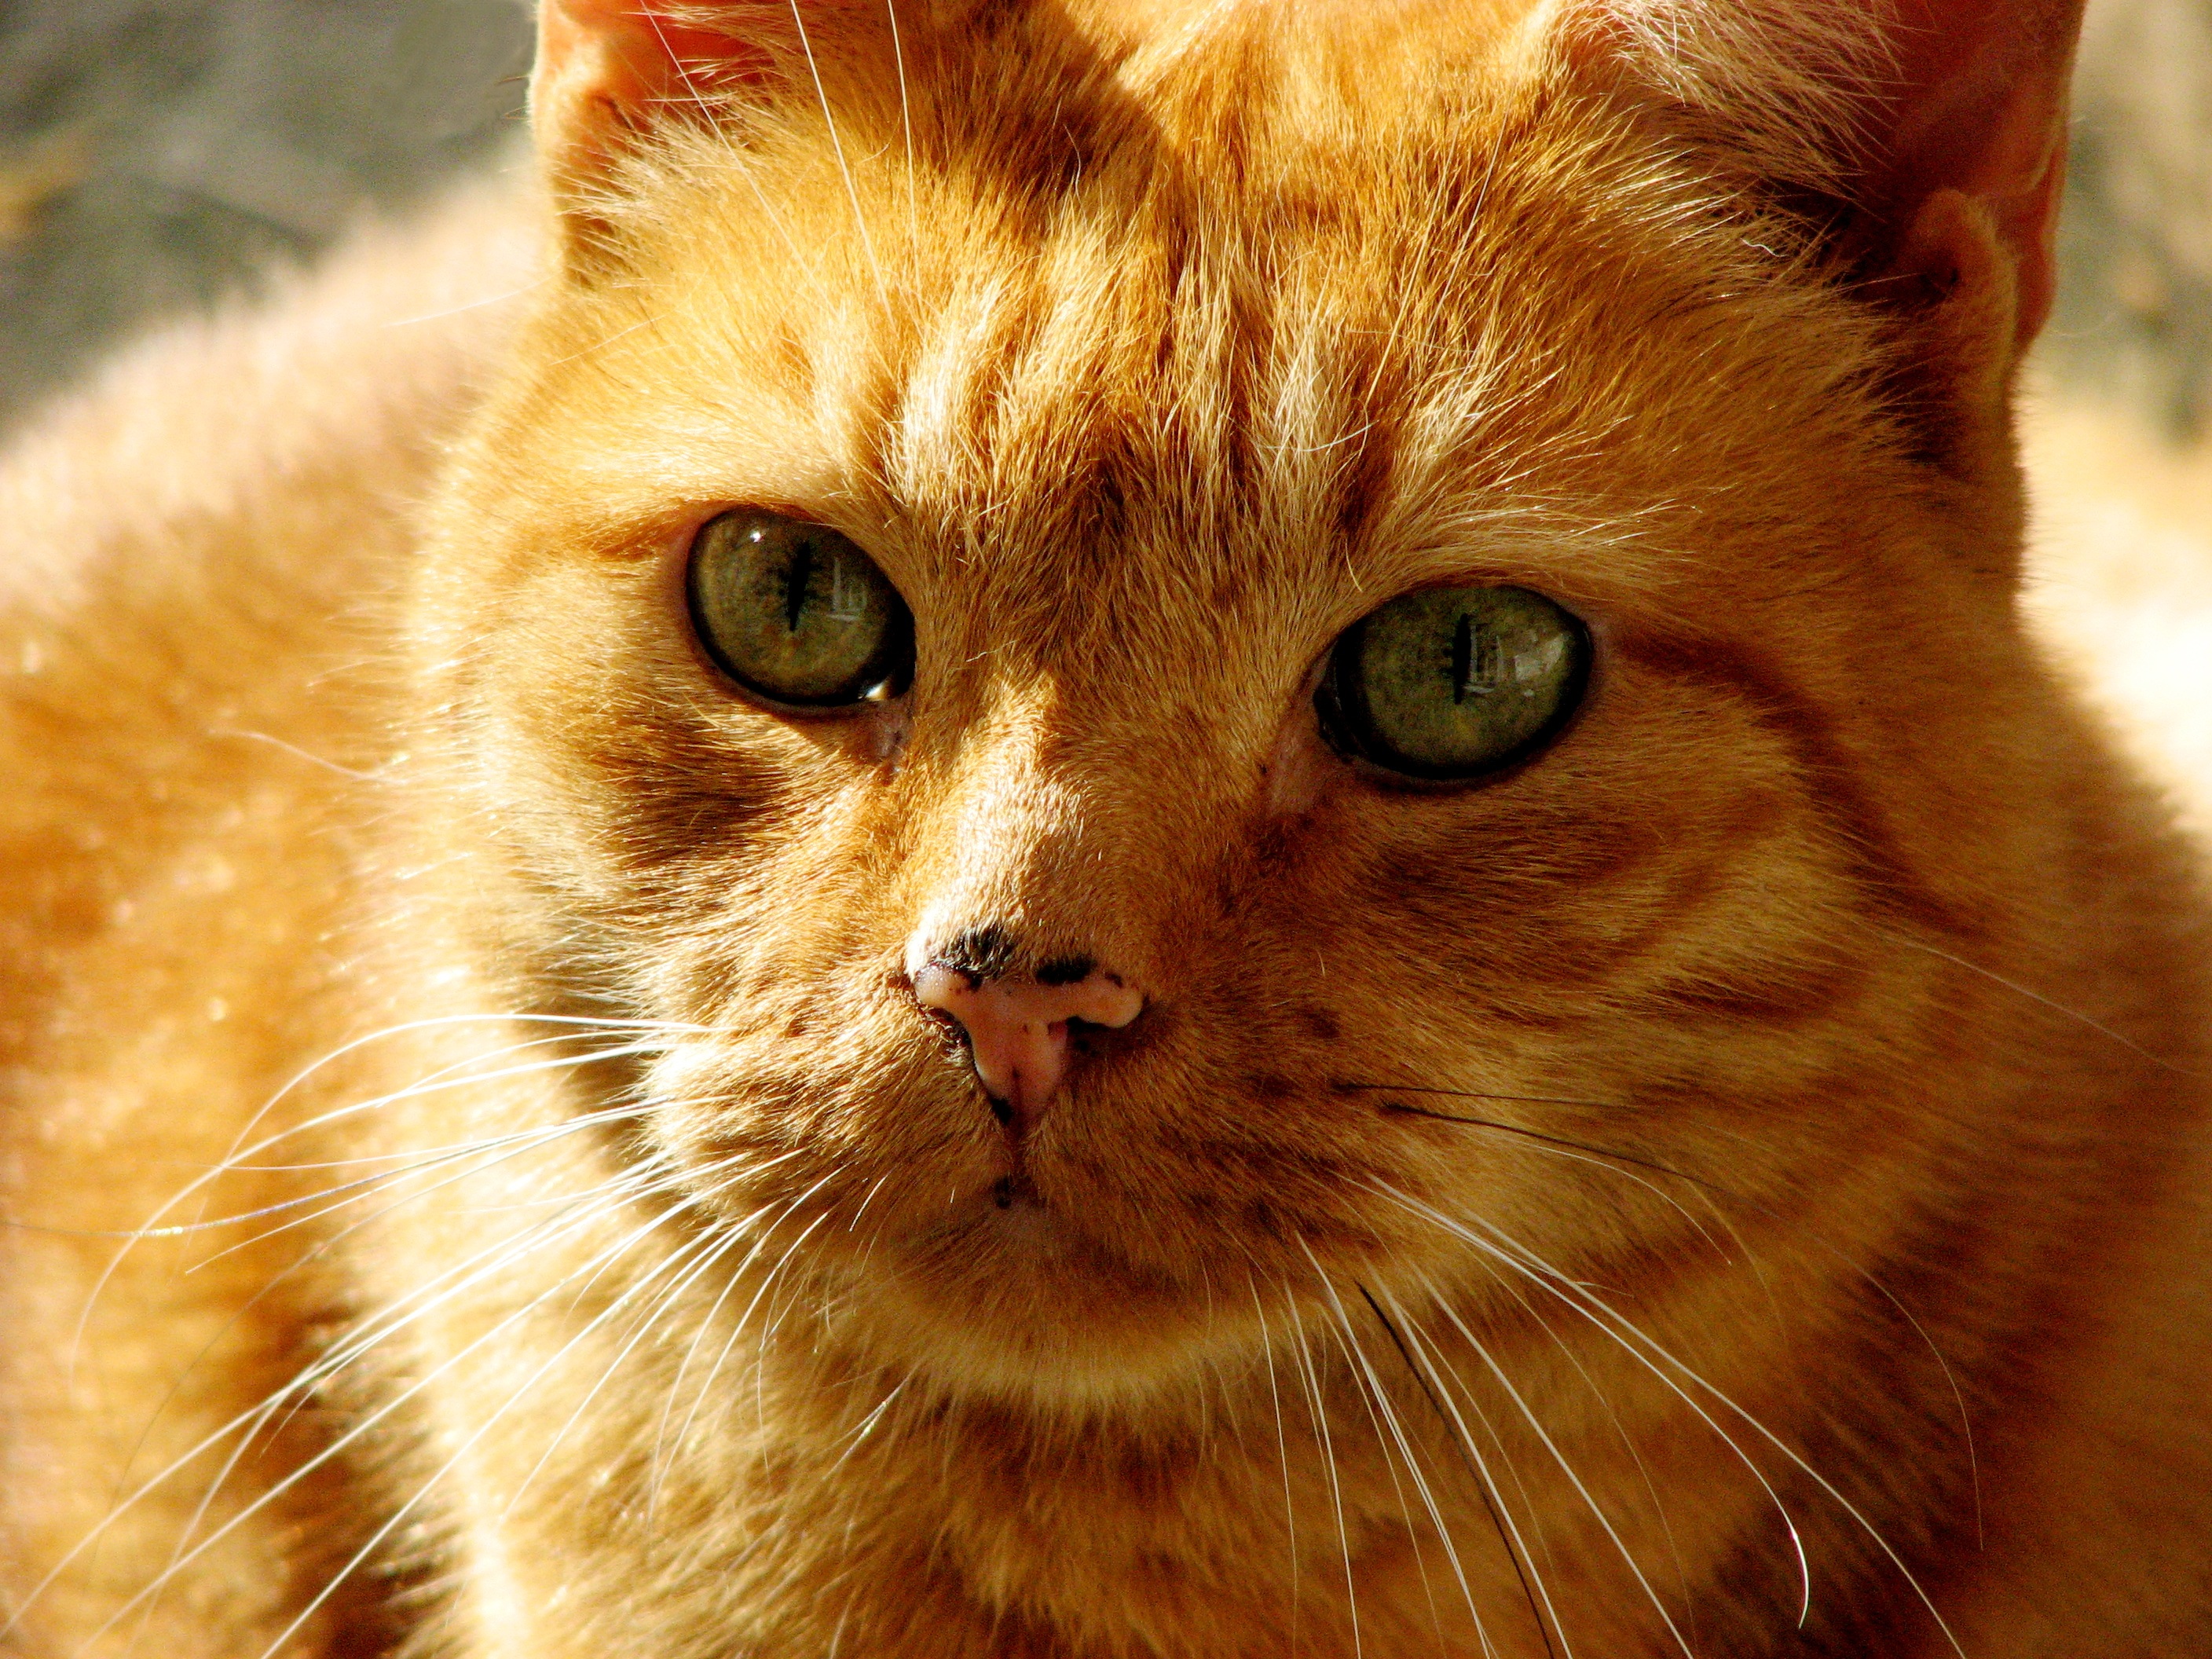
animal, pet, portrait, red, cat, mammal, close, fauna, close up, face, nose, eyes, whiskers, snout, adidas, head, vertebrate, mieze, attention, domestic cat, animal portrait, vigilant, tabby cat, small to medium sized cats, cat like mammal, carnivoran, domestic short haired cat, rusty spotted cat